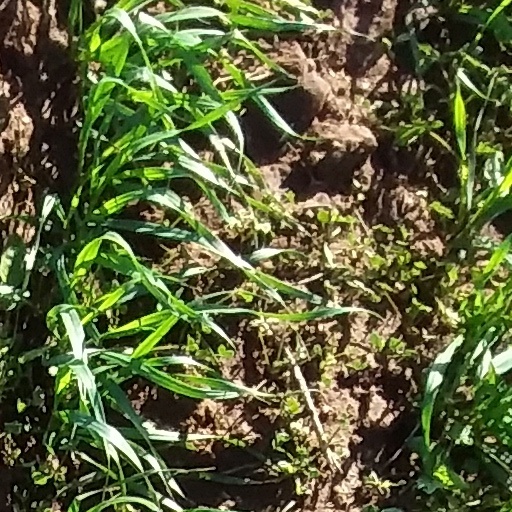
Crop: wheat